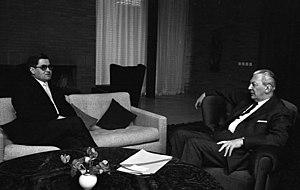
Hans Koschnick, né le 2 avril 1929 à Brême et mort le 21 avril 2016 à Brême, est un homme politique allemand membre du Parti social-démocrate d'Allemagne.